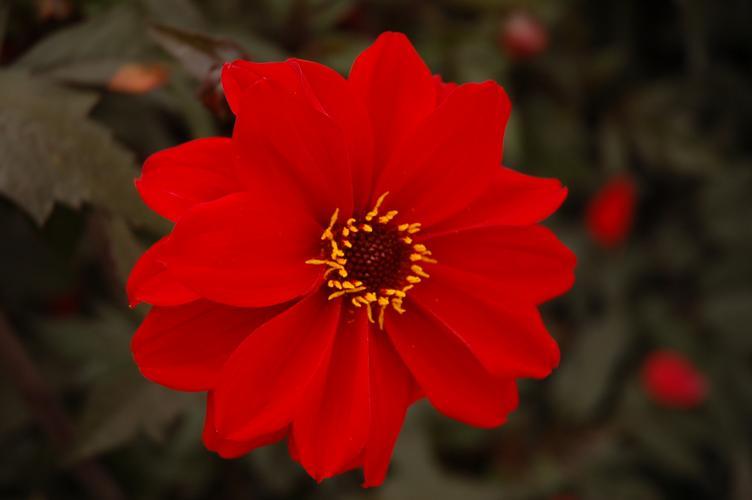
Label: bishop of llandaff